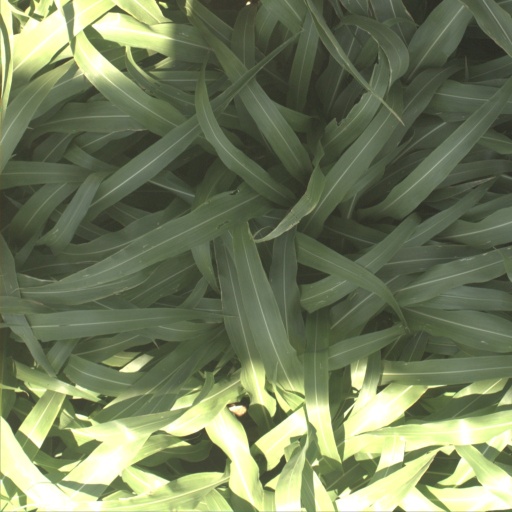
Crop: sorghum